Montgomery Place, Saskatoon

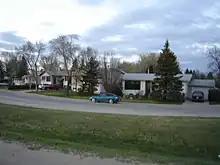
Newer area of Montgomery Place, Saskatoon. This is at the corner of McNaughton Avenue and Ortona Street

11th Street West/11th Street Bypass, Caen Street, Arnhem Street, Normandy Street, Ortona Street, Merritt Street, Dieppe Street, Mountbatten Street, Currie Avenue, McNaughton Avenue, Elevator Road, Rockingham Avenue, Haida Avenue, Simonds Avenue, Cassino Avenue & Place, Crerar Drive, Crescent Boulevard, Lancaster Boulevard & Crescent, Bader Crescent, Dundonald Avenue, Chappell Drive, Burma Road.